How Funny

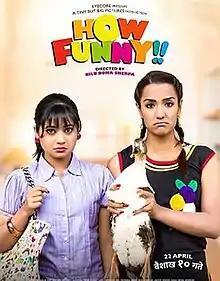
"How Funny!!" film poster

How Funny!! (Nepali: हाऊ फन्नी!!) is a 2016 Nepali comedy film, directed by Nilu Doma Sherpa as her feature film debut. Produced by Malvika Subba for Eyecore Films Nepal and A Tiny But Big Pictures, the film stars Dayahang Rai, Priyanka Karki, Keki Adhikari, Anoop Bikram Shahi and Nisha Adhikari. After the film's first week of screening in the Kathmandu valley, it was reported to have netted Nrs 30 lakh during that debut week.